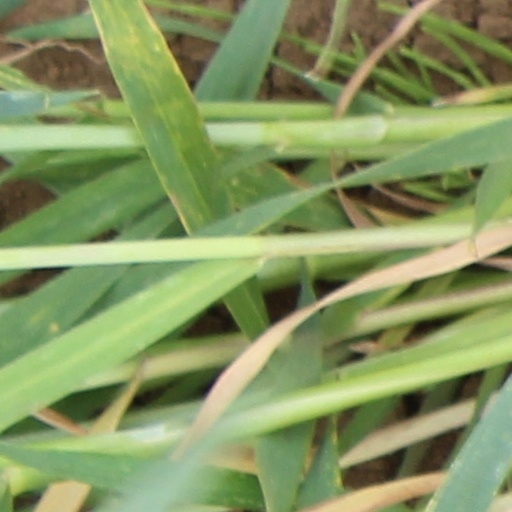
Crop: wheat